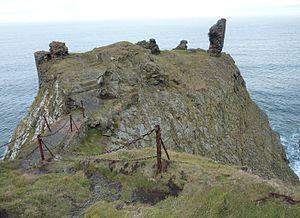
La Fiancée de Lammermoor est un roman tragique et historique de l'auteur écossais Walter Scott. Il forme avec Une légende de Montrose la troisième série des Contes de mon hôte. Les deux livres paraissent le même jour, le 21 juin 1819, sous le pseudonyme de Jedediah Cleishbotham.